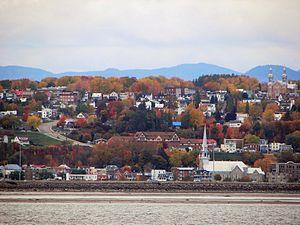
Arrondissement de Beauport vu depuis l'Île d'Orléans, ville de Québec, Québec, Canada.
Beauport est l'un des six arrondissements de la ville de Québec. Il s'agit de l'arrondissement situé le plus à l'est de la ville. Sa limite sud-est suit la rive du fleuve Saint-Laurent, des battures de Beauport jusqu'à l'embouchure de la rivière Montmorency près des chutes du même nom. L'arrondissement s'étend vers le nord dans les Laurentides sur une dizaine de kilomètres, jusqu'au Lac-Beauport et à Sainte-Brigitte-de-Laval.
Cet article recense les lieux patrimoniaux de Québec inscrit au répertoire des lieux patrimoniaux du Canada, qu'ils soient de niveau provincial, fédéral ou municipal.